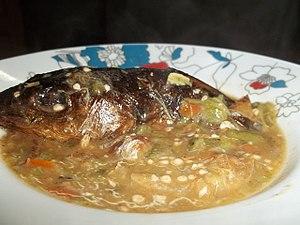
La sauce gombo est une sauce gluante à base de gombos frais ou secs. Elle accompagne les plats de poisson ou de viande. On la trouve en Afrique de l'Ouest en particulier en Côte d'Ivoire, au Sénégal, au Togo ou encore en Guinée-Bissau.